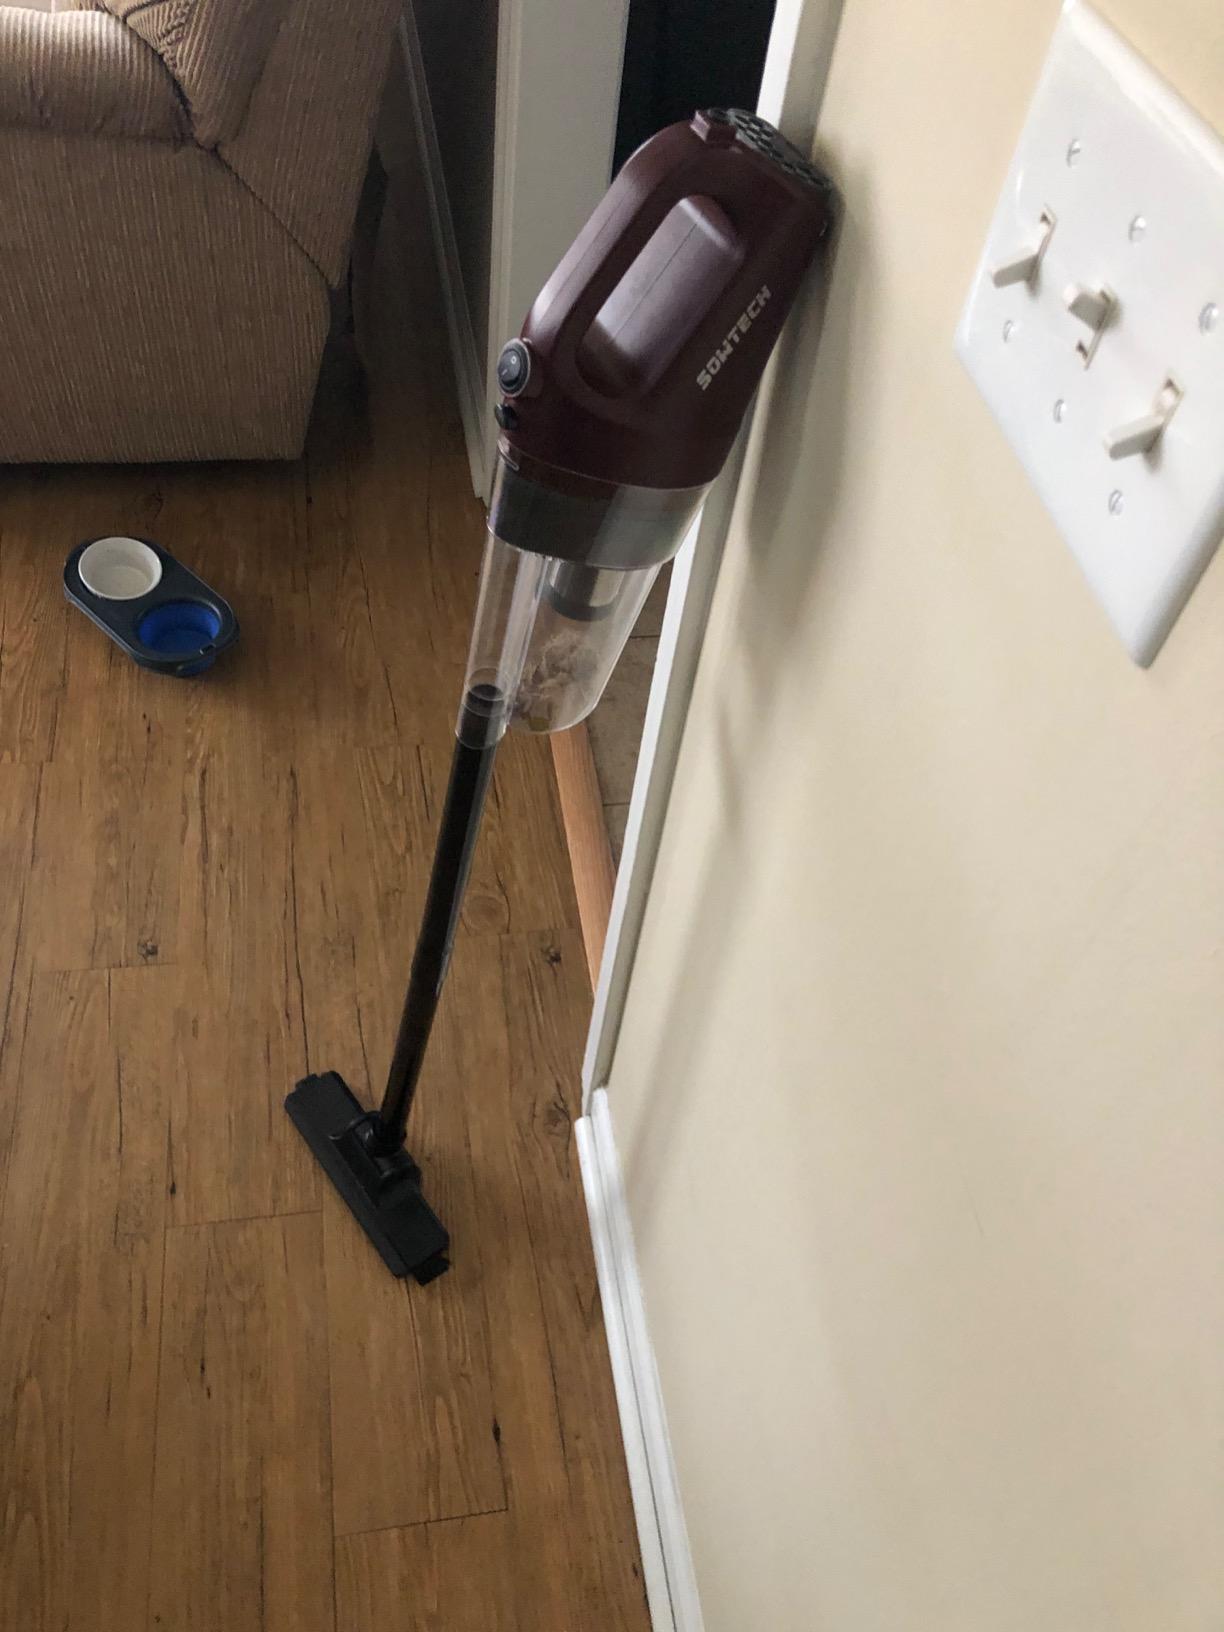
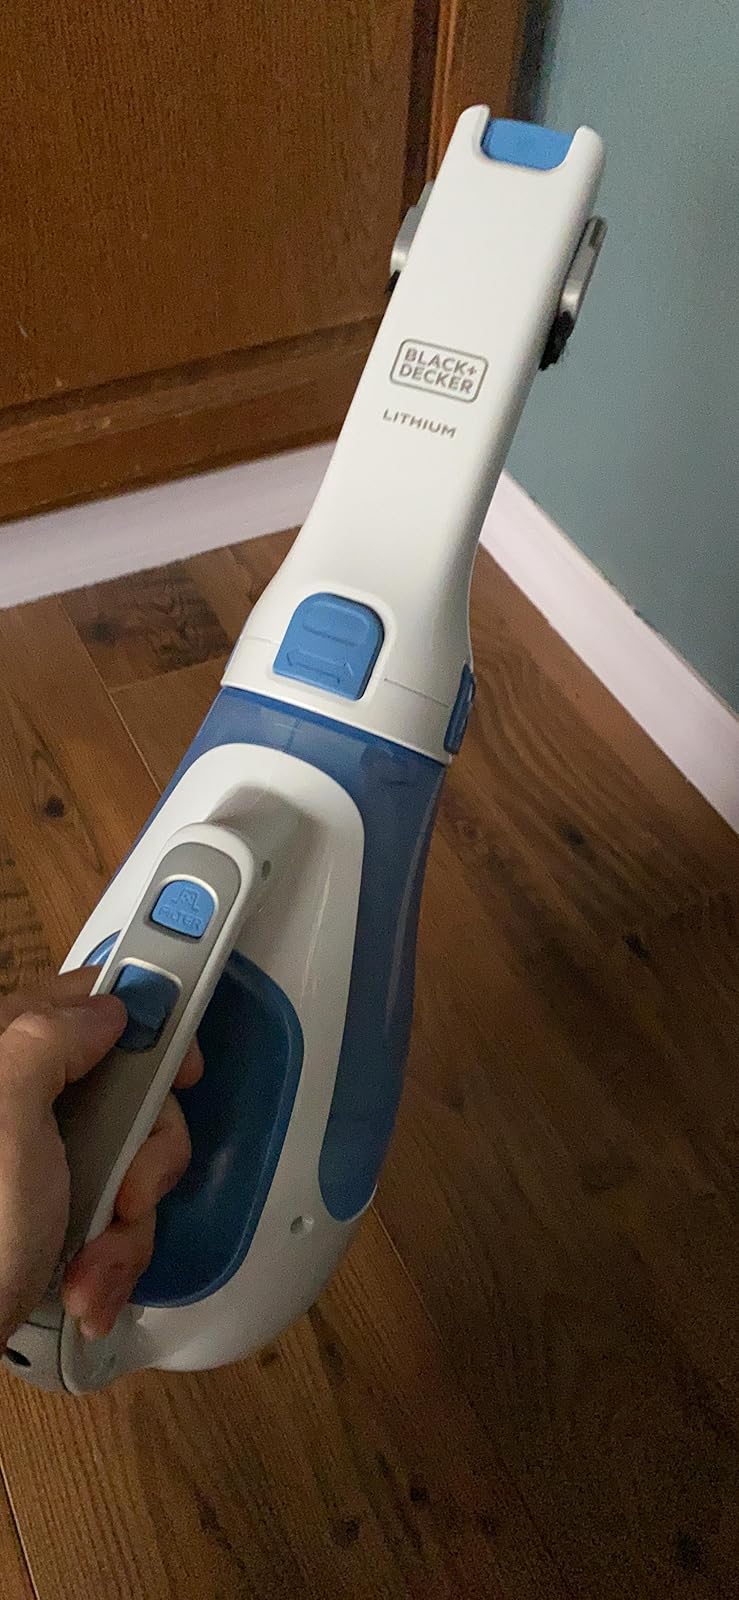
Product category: items_vacuum
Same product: no